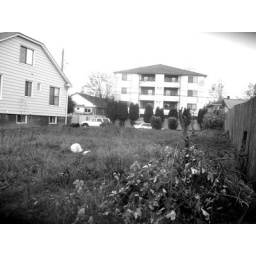
There used to be a house here. Someone burnt it down by lighting a roman candle in the house.